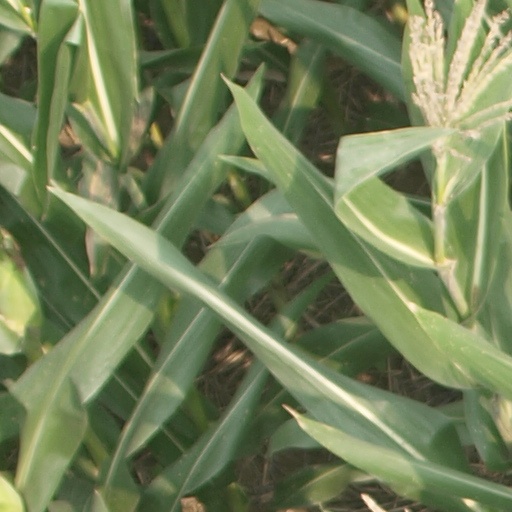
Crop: maize; corn